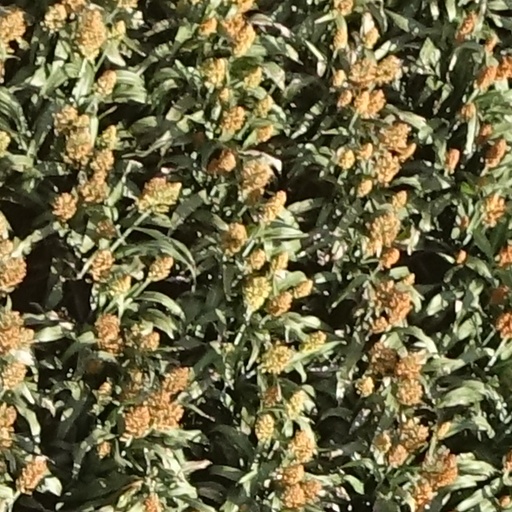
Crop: sorghum